Jimmy Carter 1980 presidential campaign

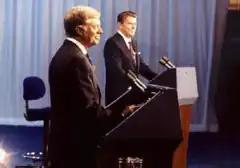
President Carter and presidential candidate Reagan debating on October 28, 1980, in Cleveland, Ohio.

Ronald Reagan, a member of the Republican Party as well as former Governor of California and an actor, announced his 1980 presidential campaign on November 13, 1979, after which he participated in the presidential primaries of the Republican Party and won 1,407 delegates, he then chose George H. W. Bush as vice president at the 1980 Republican National Convention, where he won the nomination to face Carter in the 1980 general election and would be inaugurated on January 20, 1981. Reagan frequently criticized Carter for the crisis in Iran, economic stagnation, rising inflation, and falling approval ratings. Carter criticized Reagan's age and his indiscretions, saying "he lacks the connection with his home California voter base to oppose him", Carter also added that Reagan "is a warmonger and cannot be trusted with his nuclear arsenal". Carter attempted to deny Reagan's campaign $29.4 million (equivalent to $108,718,255 in 2023) in campaign funds, dependent on conservative groups that raised $60 million to help he was elected—an amount exceeding the campaign fund limit. Carter's effort was later rejected by the Federal Election Commission.